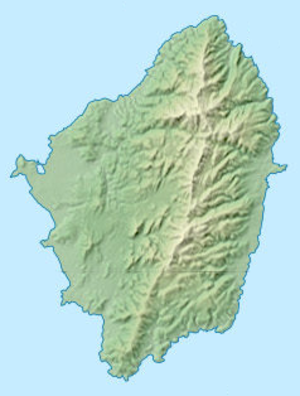
Øer i Middelhavet / Efter areal og befolkning
Naxos map
Dette er en liste over øer i Middelhavet, et indhav mellem Europa og Afrika, med Vestasien i øst og Atlanterhavet i vest.